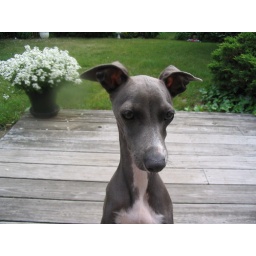
If you look closely you can see the nose spot blur by white flower pot.